British Methodist Episcopal Church

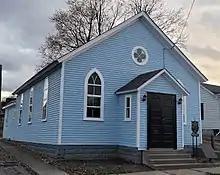
R. Nathaniel Dett British Methodist Episcopal Church, Niagara Falls, Ontario. National Historic Site of Canada

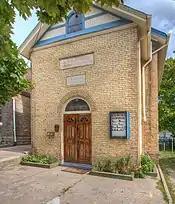
S.R. Drake Memorial Church in Brantford, ON

Former BME churches existed in Stratford, Fort Erie, Queen's Bush, Puce (Lakeshore), Simcoe, Ingersoll, Dresden, and Harrow. These churches would have formed the centre of a sizable black community in these towns. In 1985, the BME church in Woodstock, Ontario, Hawkins Chapel, shut its doors and was converted into a single-family home. The BME church of Collingwood followed a similar fate in 1990. In 2003, the North Buxton congregation broke with the church - choosing to operate as an independent community church instead. The most recent church to close its doors was in Guelph in 2011. The former BME building was put up for sale, and purchased by the Guelph Black Heritage Society in 2012.